Winston-Salem, North Carolina

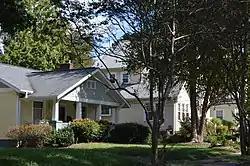
Westover Boulevard in the Ardmore Historic District

Downtown, the central business district of Winston-Salem, is the largest in the Piedmont Triad region. With a population around 14,000 and a workforce over 27,000, downtown Winston-Salem is a hotspot for growth. Fourth Street, the "main drag", consists of bars, restaurants, retail, hotels, and luxury residential units. The area is surrounded by Northwest Boulevard to the north and west, Salem Parkway to the south, and U.S. Route 52 to the east. Downtown features attractions such as Innovation Quarter, Truist Stadium, Old Salem, and the Benton Convention Center.